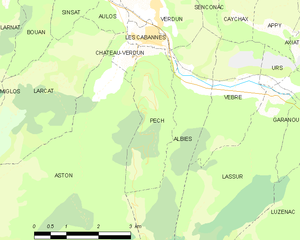
Carte des communes françaises: Pech